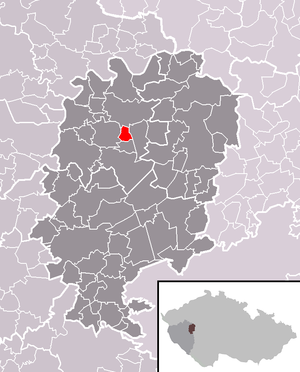
Chomle est une commune du district de Rokycany, dans la région de Plzeň, en République tchèque. Sa population s'élevait à 63 habitants en 2018.